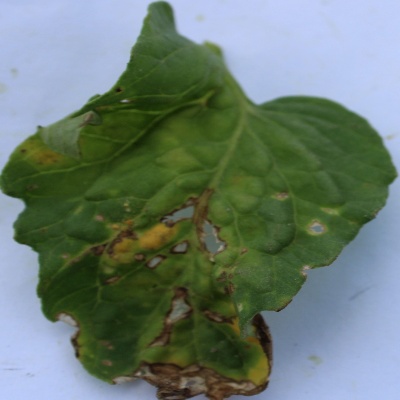
Crop: Tomato
Condition: septoria leaf spot